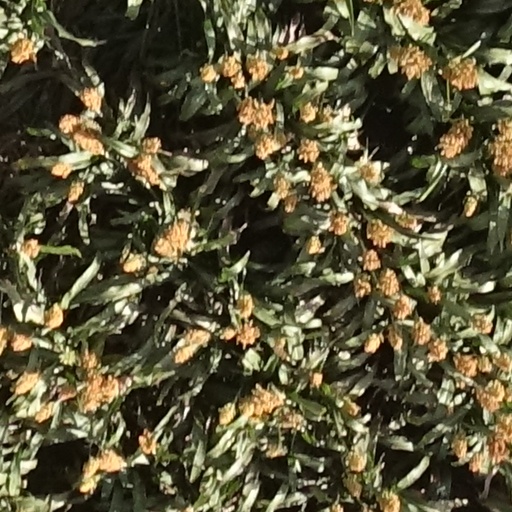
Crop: sorghum